Texas Juvenile Probation Commission

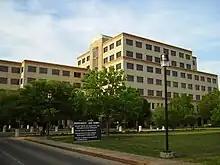
The Commission was headquartered in the Brown-Heatley Building, Austin

The Texas Juvenile Probation Commission (TJPC) was a state agency of Texas, headquartered in the Brown-Heatley Building in Austin. As of December 1, 2011, the agency was replaced by the Texas Juvenile Justice Department.